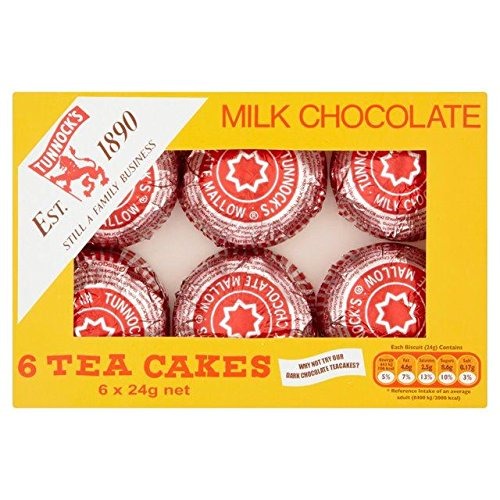
Item Name: Tunnock's Tea Cakes Milk Chocolate 6 x 24g - Pack of 2
Value: 5.08
Unit: Ounce

Price: 17.02